History of the Canton of Aargau

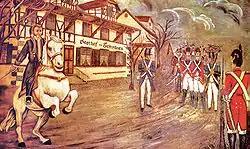
Freiämtersturm

The administration of the territories that had been jointly conquered required more frequent consultations between the individual parts. To this end, the delegates met from 1415 onwards for "Tagsatzungen", which took place in Baden's town hall. Although other towns also organised conventions, Baden was particularly popular due to its baths and the associated diversions. The most significant matters of the entire Confederation were exclusively negotiated in Baden, including the approval of the annual accounts of all the common lordships from 1426 onward, as well as decisions on war and peace.